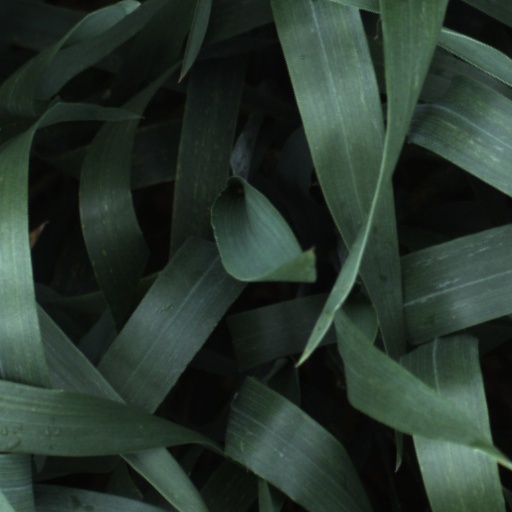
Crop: wheat